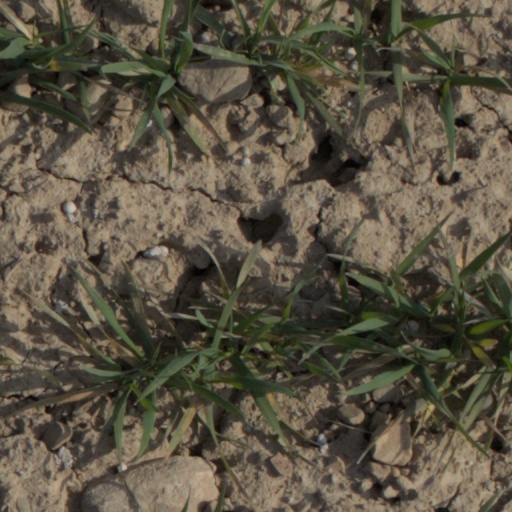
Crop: wheat